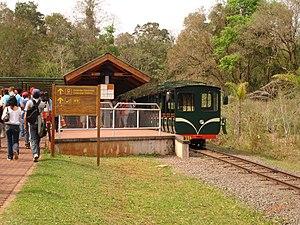
Le train écologique de la jungle, ou train des cataractes, est un train touristique à voie étroite qui traverse la forêt du parc national d'Iguazú pour accéder aux chutes d'Iguazú, au nord de la province de Misiones en Argentine.